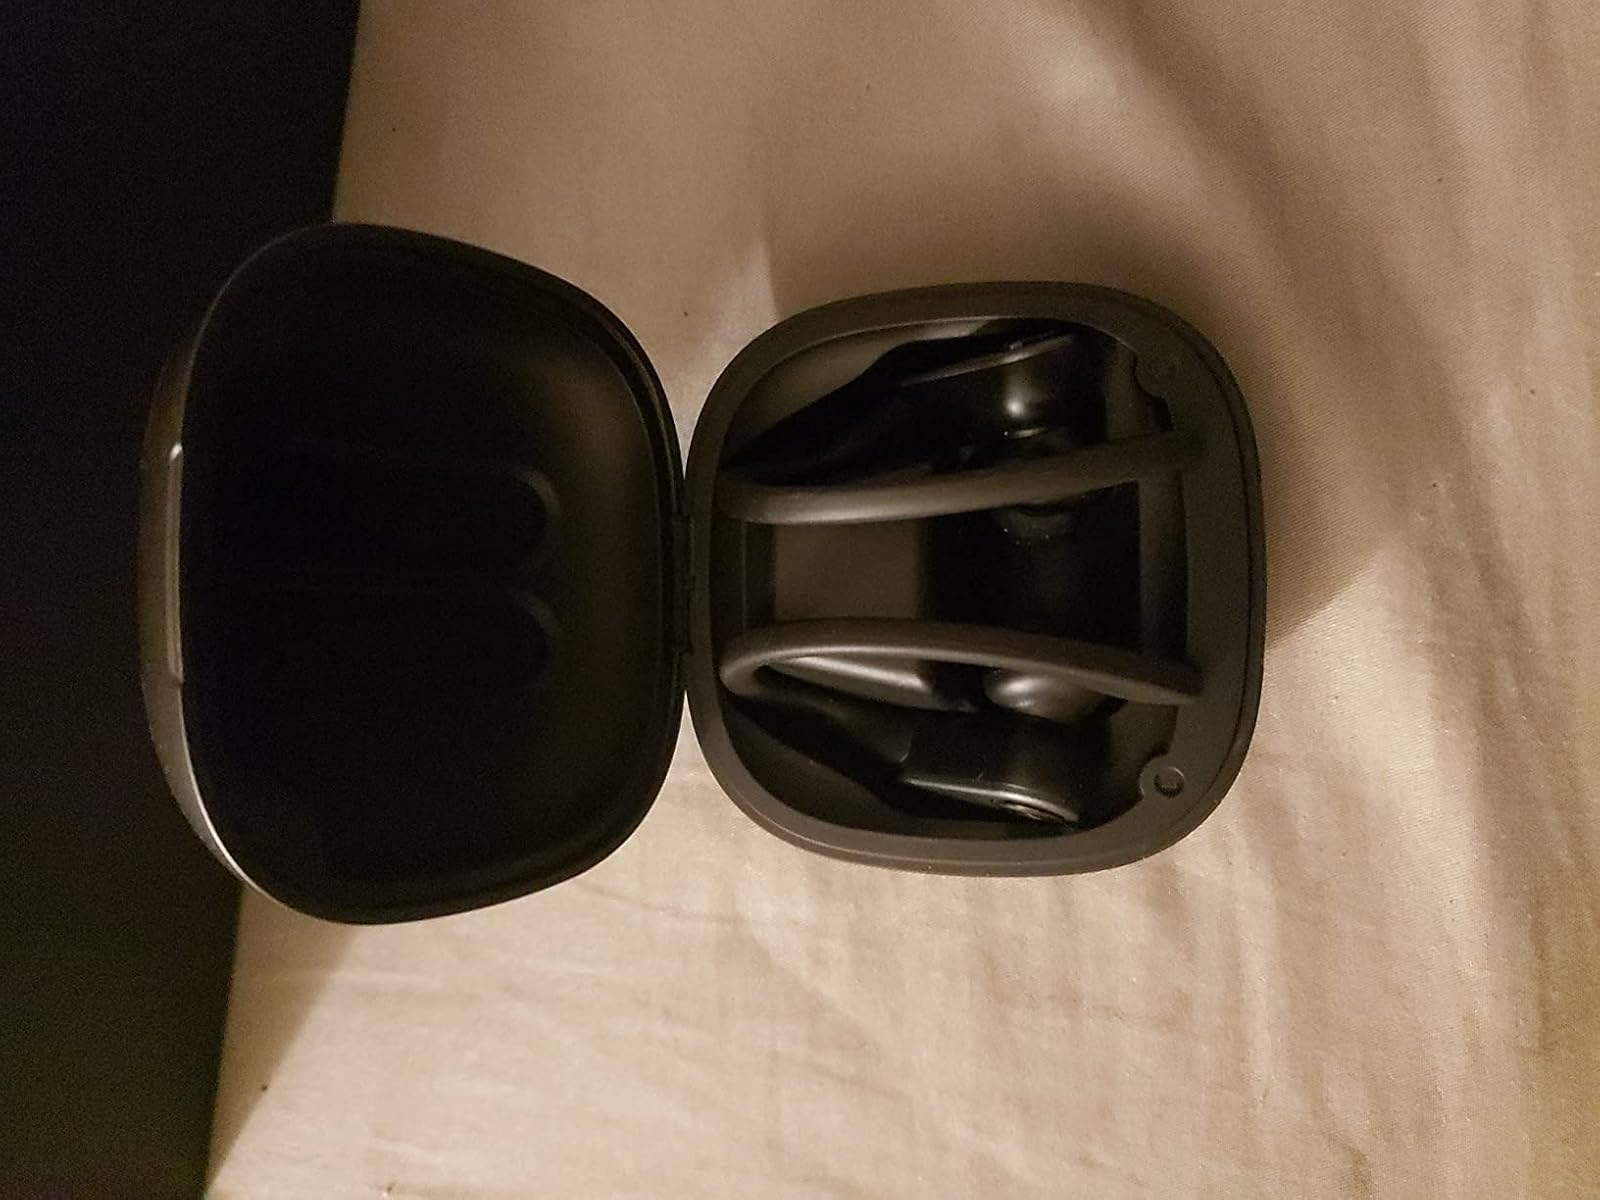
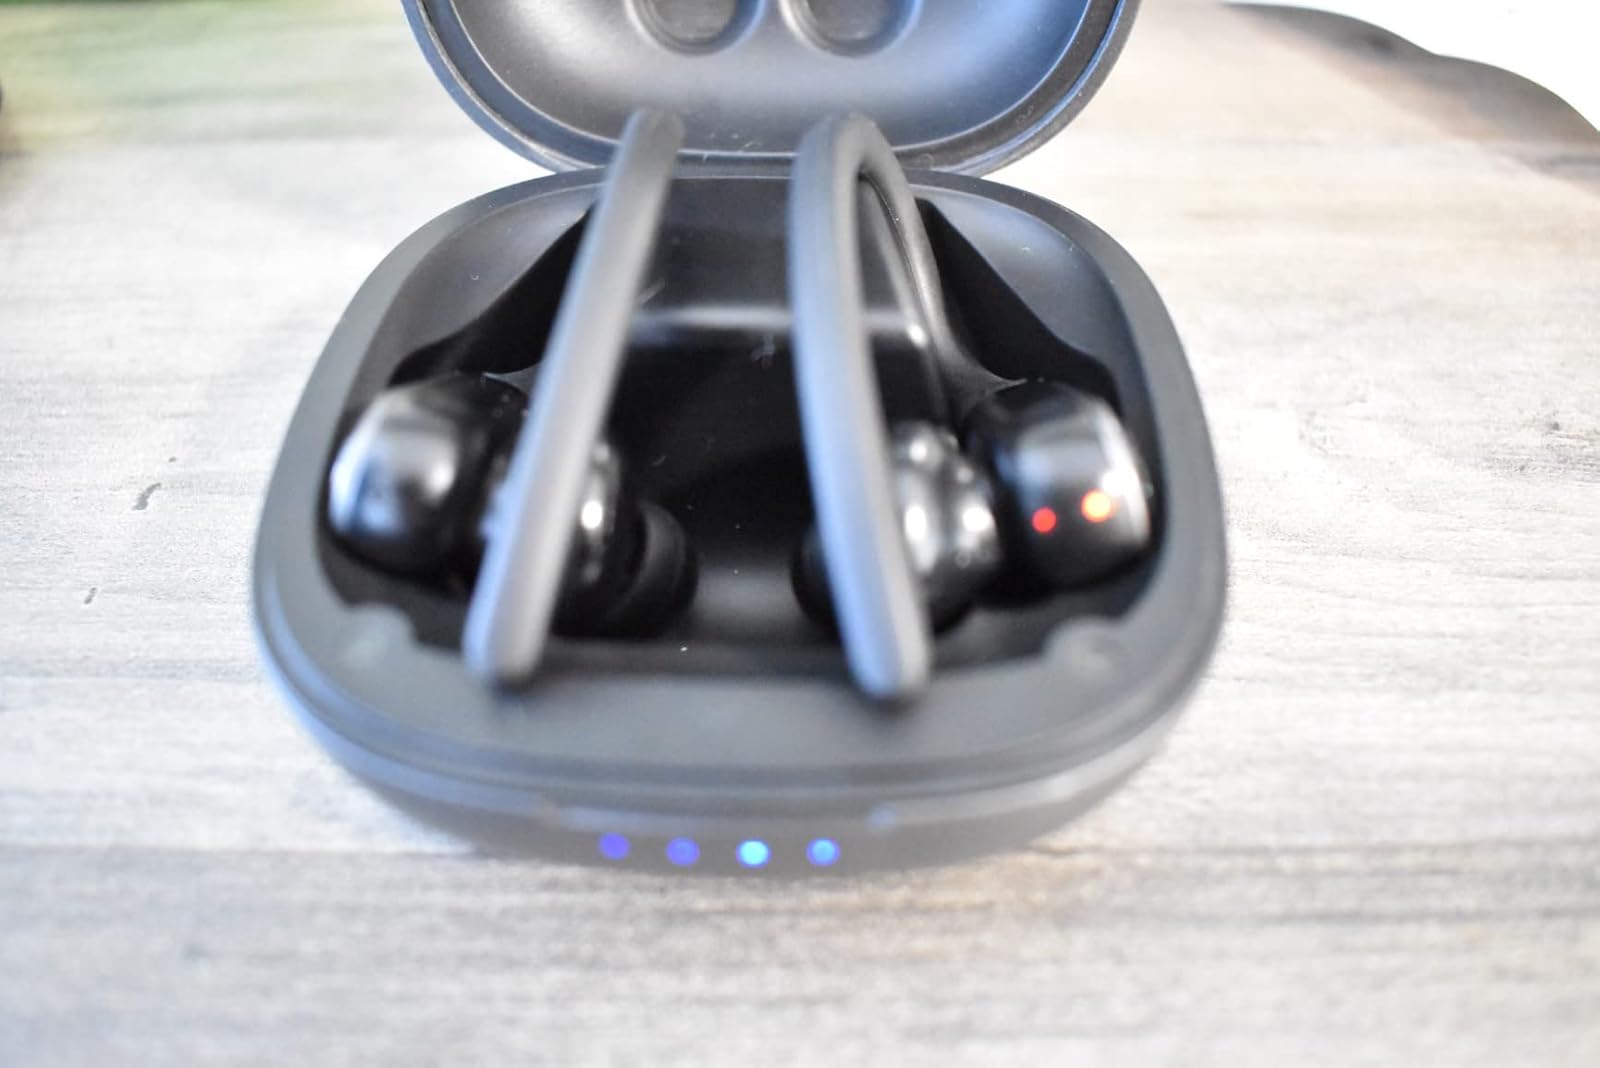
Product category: earbuds
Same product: yes